2020 German Masters

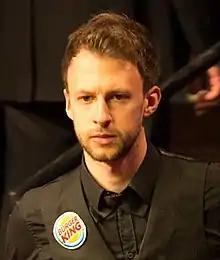
Judd Trump won the event, defeating Neil Robertson 9–6.

The first round of the German Masters began on 29 January 2020. A commemorative cake in the shape of a snooker table was baked to celebrate the 10th edition of the event to be held in the Tempodrome. Four-time world champion John Higgins lost his first round match to world number 59 Robbie Williams 4–5. Three players completed a whitewash in the first round, with Sunny Akani, Michael Georgiou and Matthew Selt all winning 5–0. Scott Donaldson defeated 2019 UK Championship winner Ding Junhui 5–4. The win gave Donaldson enough ranking points to qualify for the 2020 World Grand Prix.